A500 road

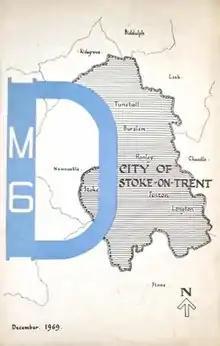
Cover of the information leaflet about the proposed building of the "D road" through Stoke-on-Trent, showing the use of the 'D' shape overlaid on the map for promotion.

The A500 was initially built from the M6 at junction 16 to the A34 road at Talke as part of the motorway construction, opening in 1962. At the southern end, a dual carriageway was constructed from junction 15 of the M6 to the A34 near Trentham, given the number A5006, and opened at the same time. The northern section of the road was then subsequently extended from Talke to the A53 road. The final section from the A34 in the south to the A53 junction was built between 1974 and 1977. The two middle junctions were to be grade separated, but due to financial constraints they were built as roundabouts. Construction involved the destruction of streets and businesses within Stoke's town centre, as well as the excavation of a mass grave of the victims of a 17th-century cholera epidemic. This final section was named Queensway, and on its completion the whole route became the A500.